Australia–New Zealand relations

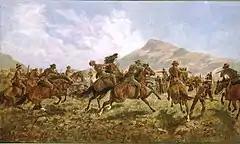
Australians & New Zealanders at Klerksdorp, 24 March 1901

In the late nineteenth and twentieth centuries, both countries or their colonial precursors were enthusiastic members of the British Empire and both either sent soldiers or permitted the sending of military volunteers to the Mahdist War in the Sudan, the quelling of the Boxer Rebellion, the Second Boer War, the First and Second World Wars and the Malayan Emergency and Konfrontasi. Independent of the sense of Empire (or Commonwealth), both nations in the second half of the twentieth century otherwise provided contingents in support of United States strategic aims in the Korean War, Vietnam War, and Gulf War. Whereas military personnel from both countries participated in UNTSO, the Multinational Force and Observers to Sinai, INTERFET to East Timor, the Regional Assistance Mission to Solomon Islands, UNMIS to Sudan, and more recent intervention in Tonga. The New Zealand government officially condemned the 2003 invasion of Iraq and stood apart from Australia in refusing to contribute any combat forces. Somewhat similarly in 1982, although without speaking in condemnation, Australia found no purpose in joining with New Zealand to support the United Kingdom in the Falklands War against Argentina just as New Zealand had declined to join Australia in Allied intervention in the Russian Civil War or in UNEF to Egypt and Israel during the 1970s.